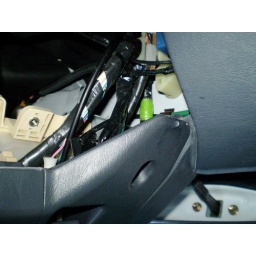
front seat, driver's side - notice water dripping from under the door by the electronics.